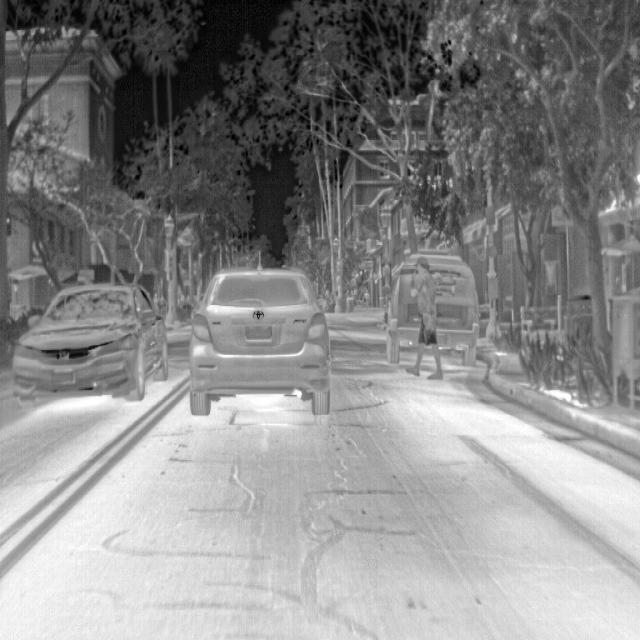
Detected objects:
label: person
label: person